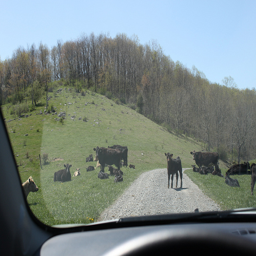
A heard of cows are passing along a road.
As the vehicle moves away, cattle can be seen crossing the road.
A herd of cows is on the grass and the road.
A cow that is standing in the road.
Several cows standing on the road and grass beside it.